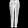
Label: Trouser